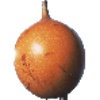
Label: Granadilla 1